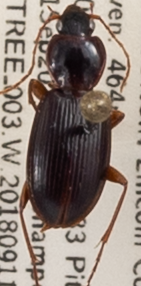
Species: Synuchus impunctatus
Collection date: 2018-09-11
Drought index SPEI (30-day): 0.988
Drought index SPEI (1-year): -0.058
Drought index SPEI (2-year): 1.442